Lupen Crook

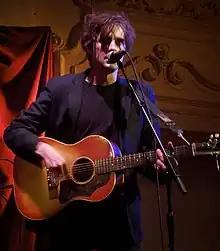
Crook in 2011

Initially making his name as an acoustic singer-songwriter, Lupen Crook has gone on to create an eclectic music style incorporating garage rock, "broken folk", "skiffle, hip-hop and gypsy punk", "off-kilter ska" and "gothic folk music".